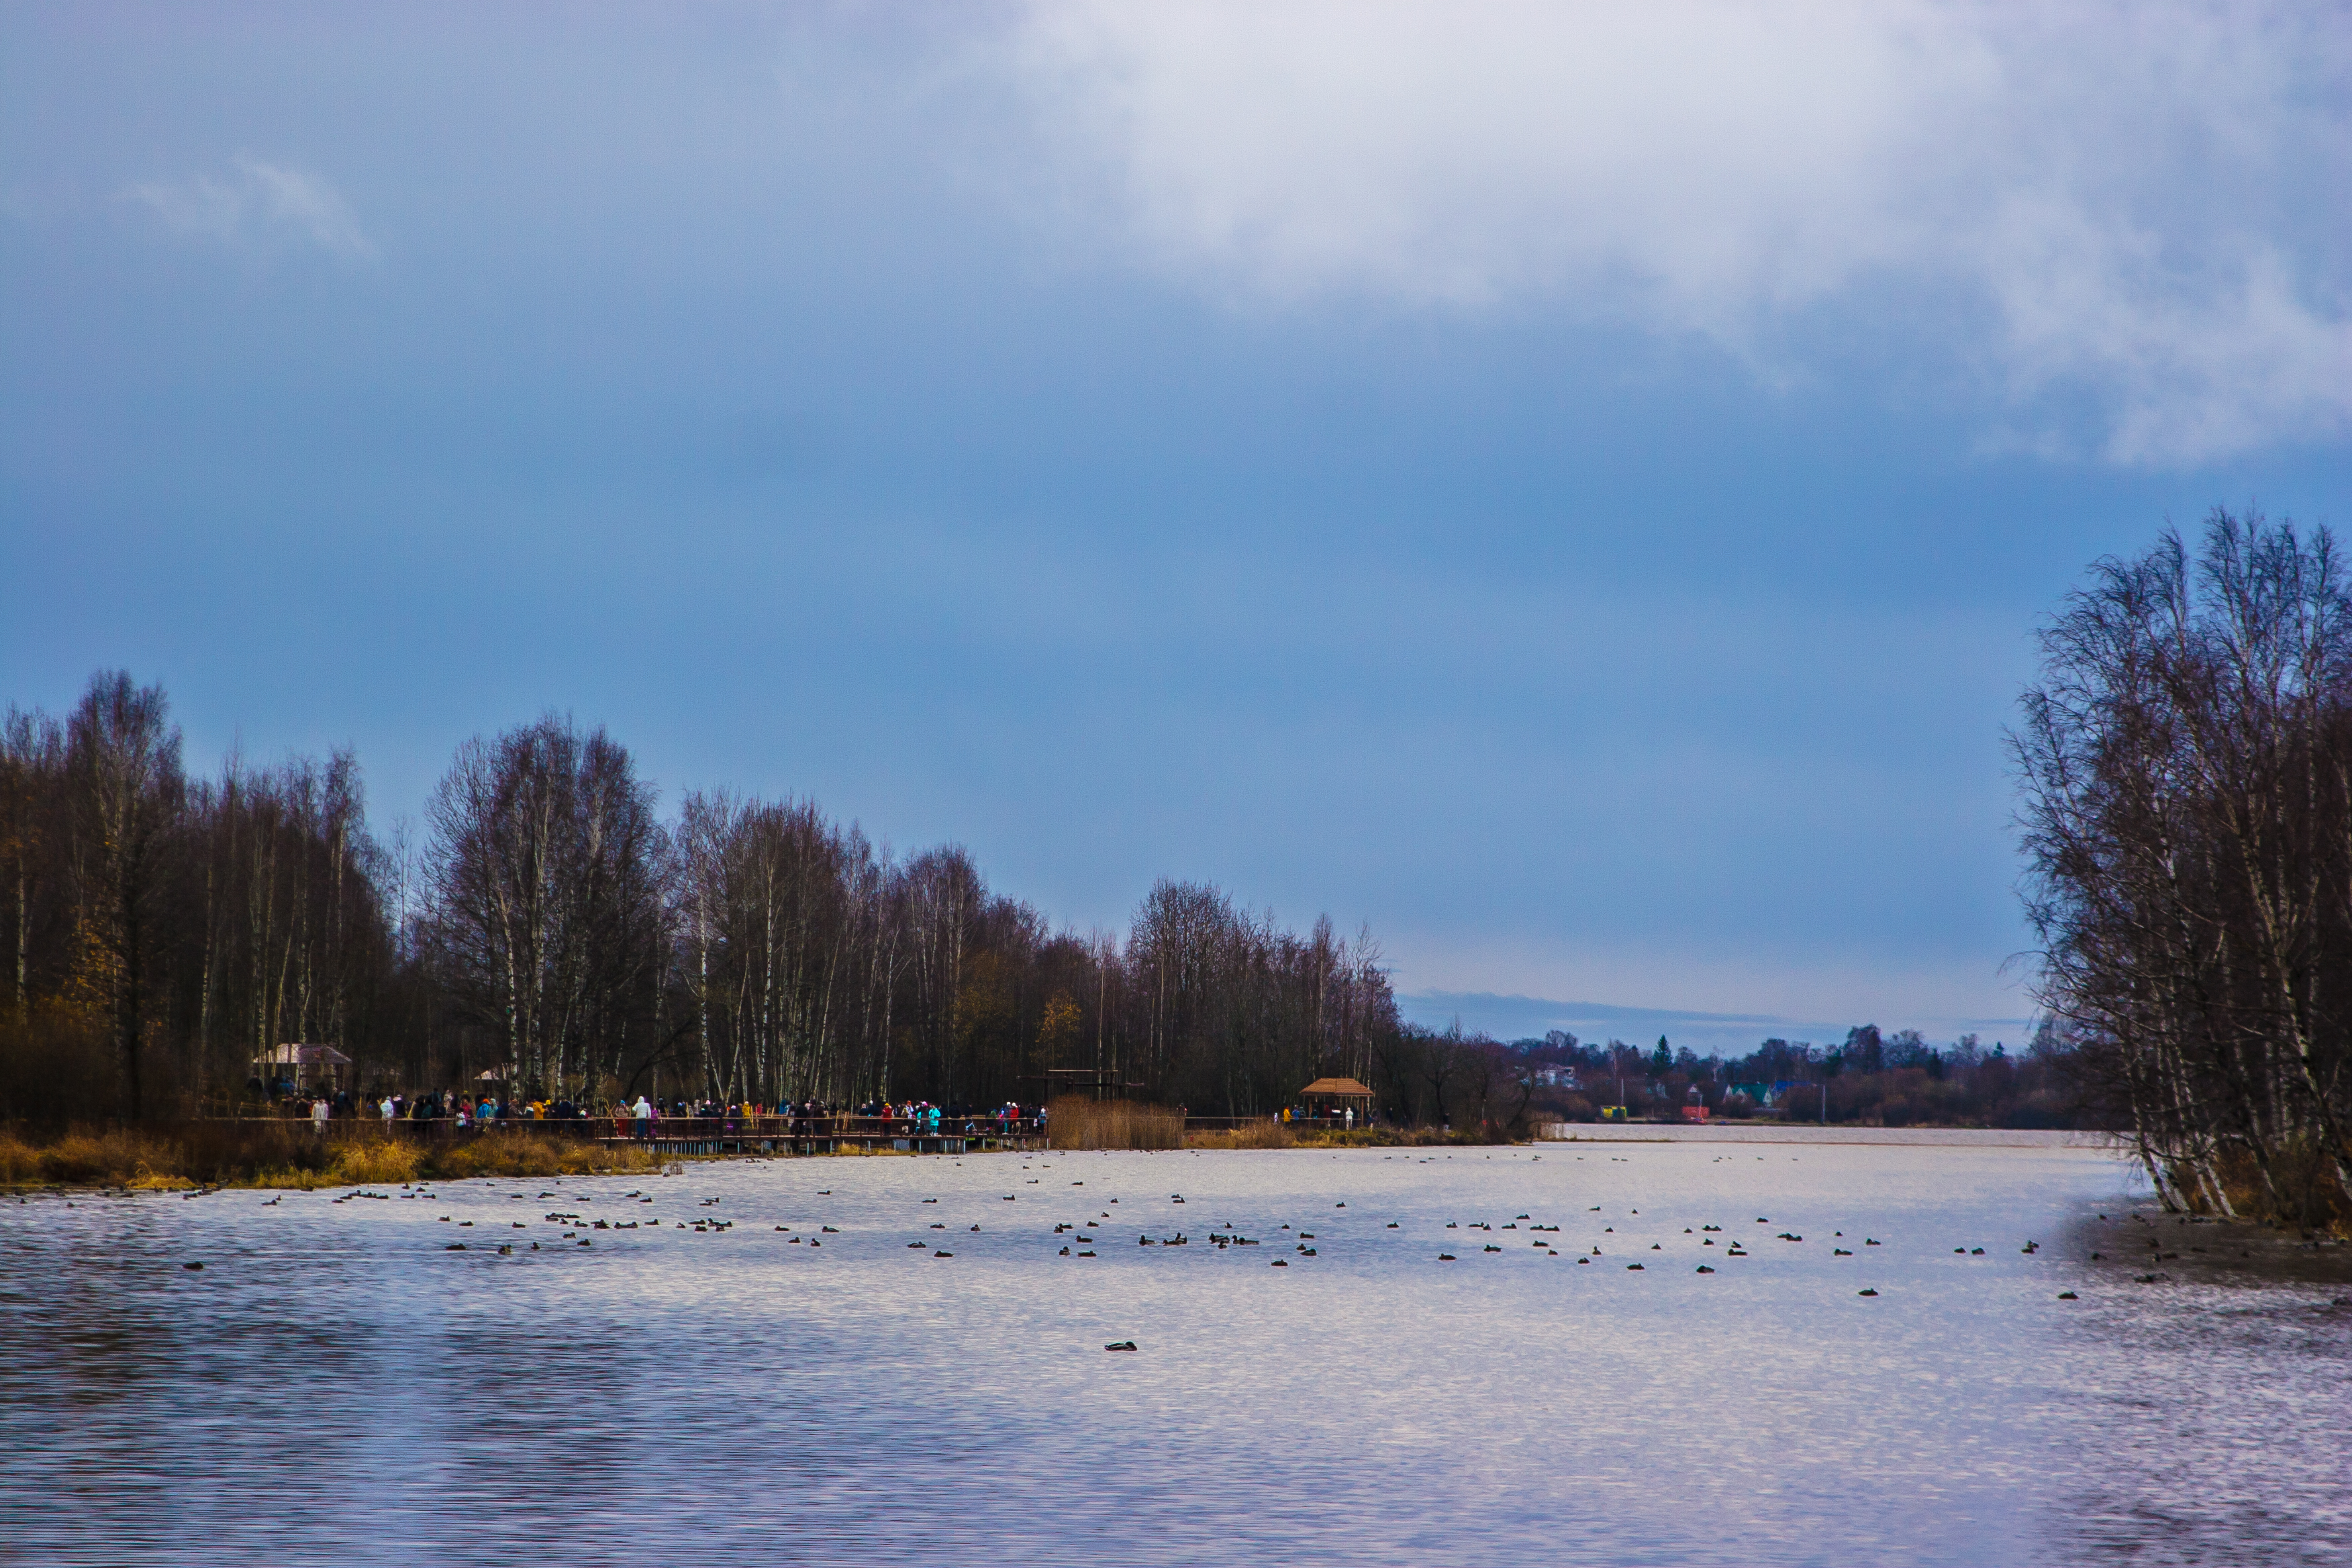
images, cloud, water, sky, daytime, plant, natural landscape, nature, natural environment, tree, fluvial landforms of streams, sunlight, lake, watercourse, atmospheric phenomenon, lacustrine plain, horizon, landscape, freezing, calm, shore, cumulus, wetland, lake district, reservoir, channel, snow, winter, forest, reflection, evening, loch, frost, pond, floodplain, ocean, inlet, autumn, sound, wildlife, bayou, marsh, beach, ice